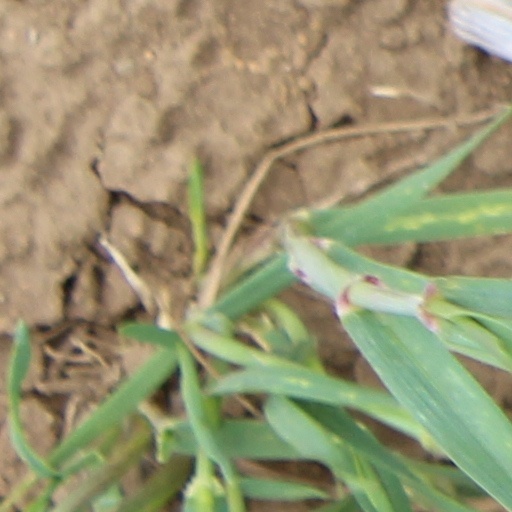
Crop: wheat